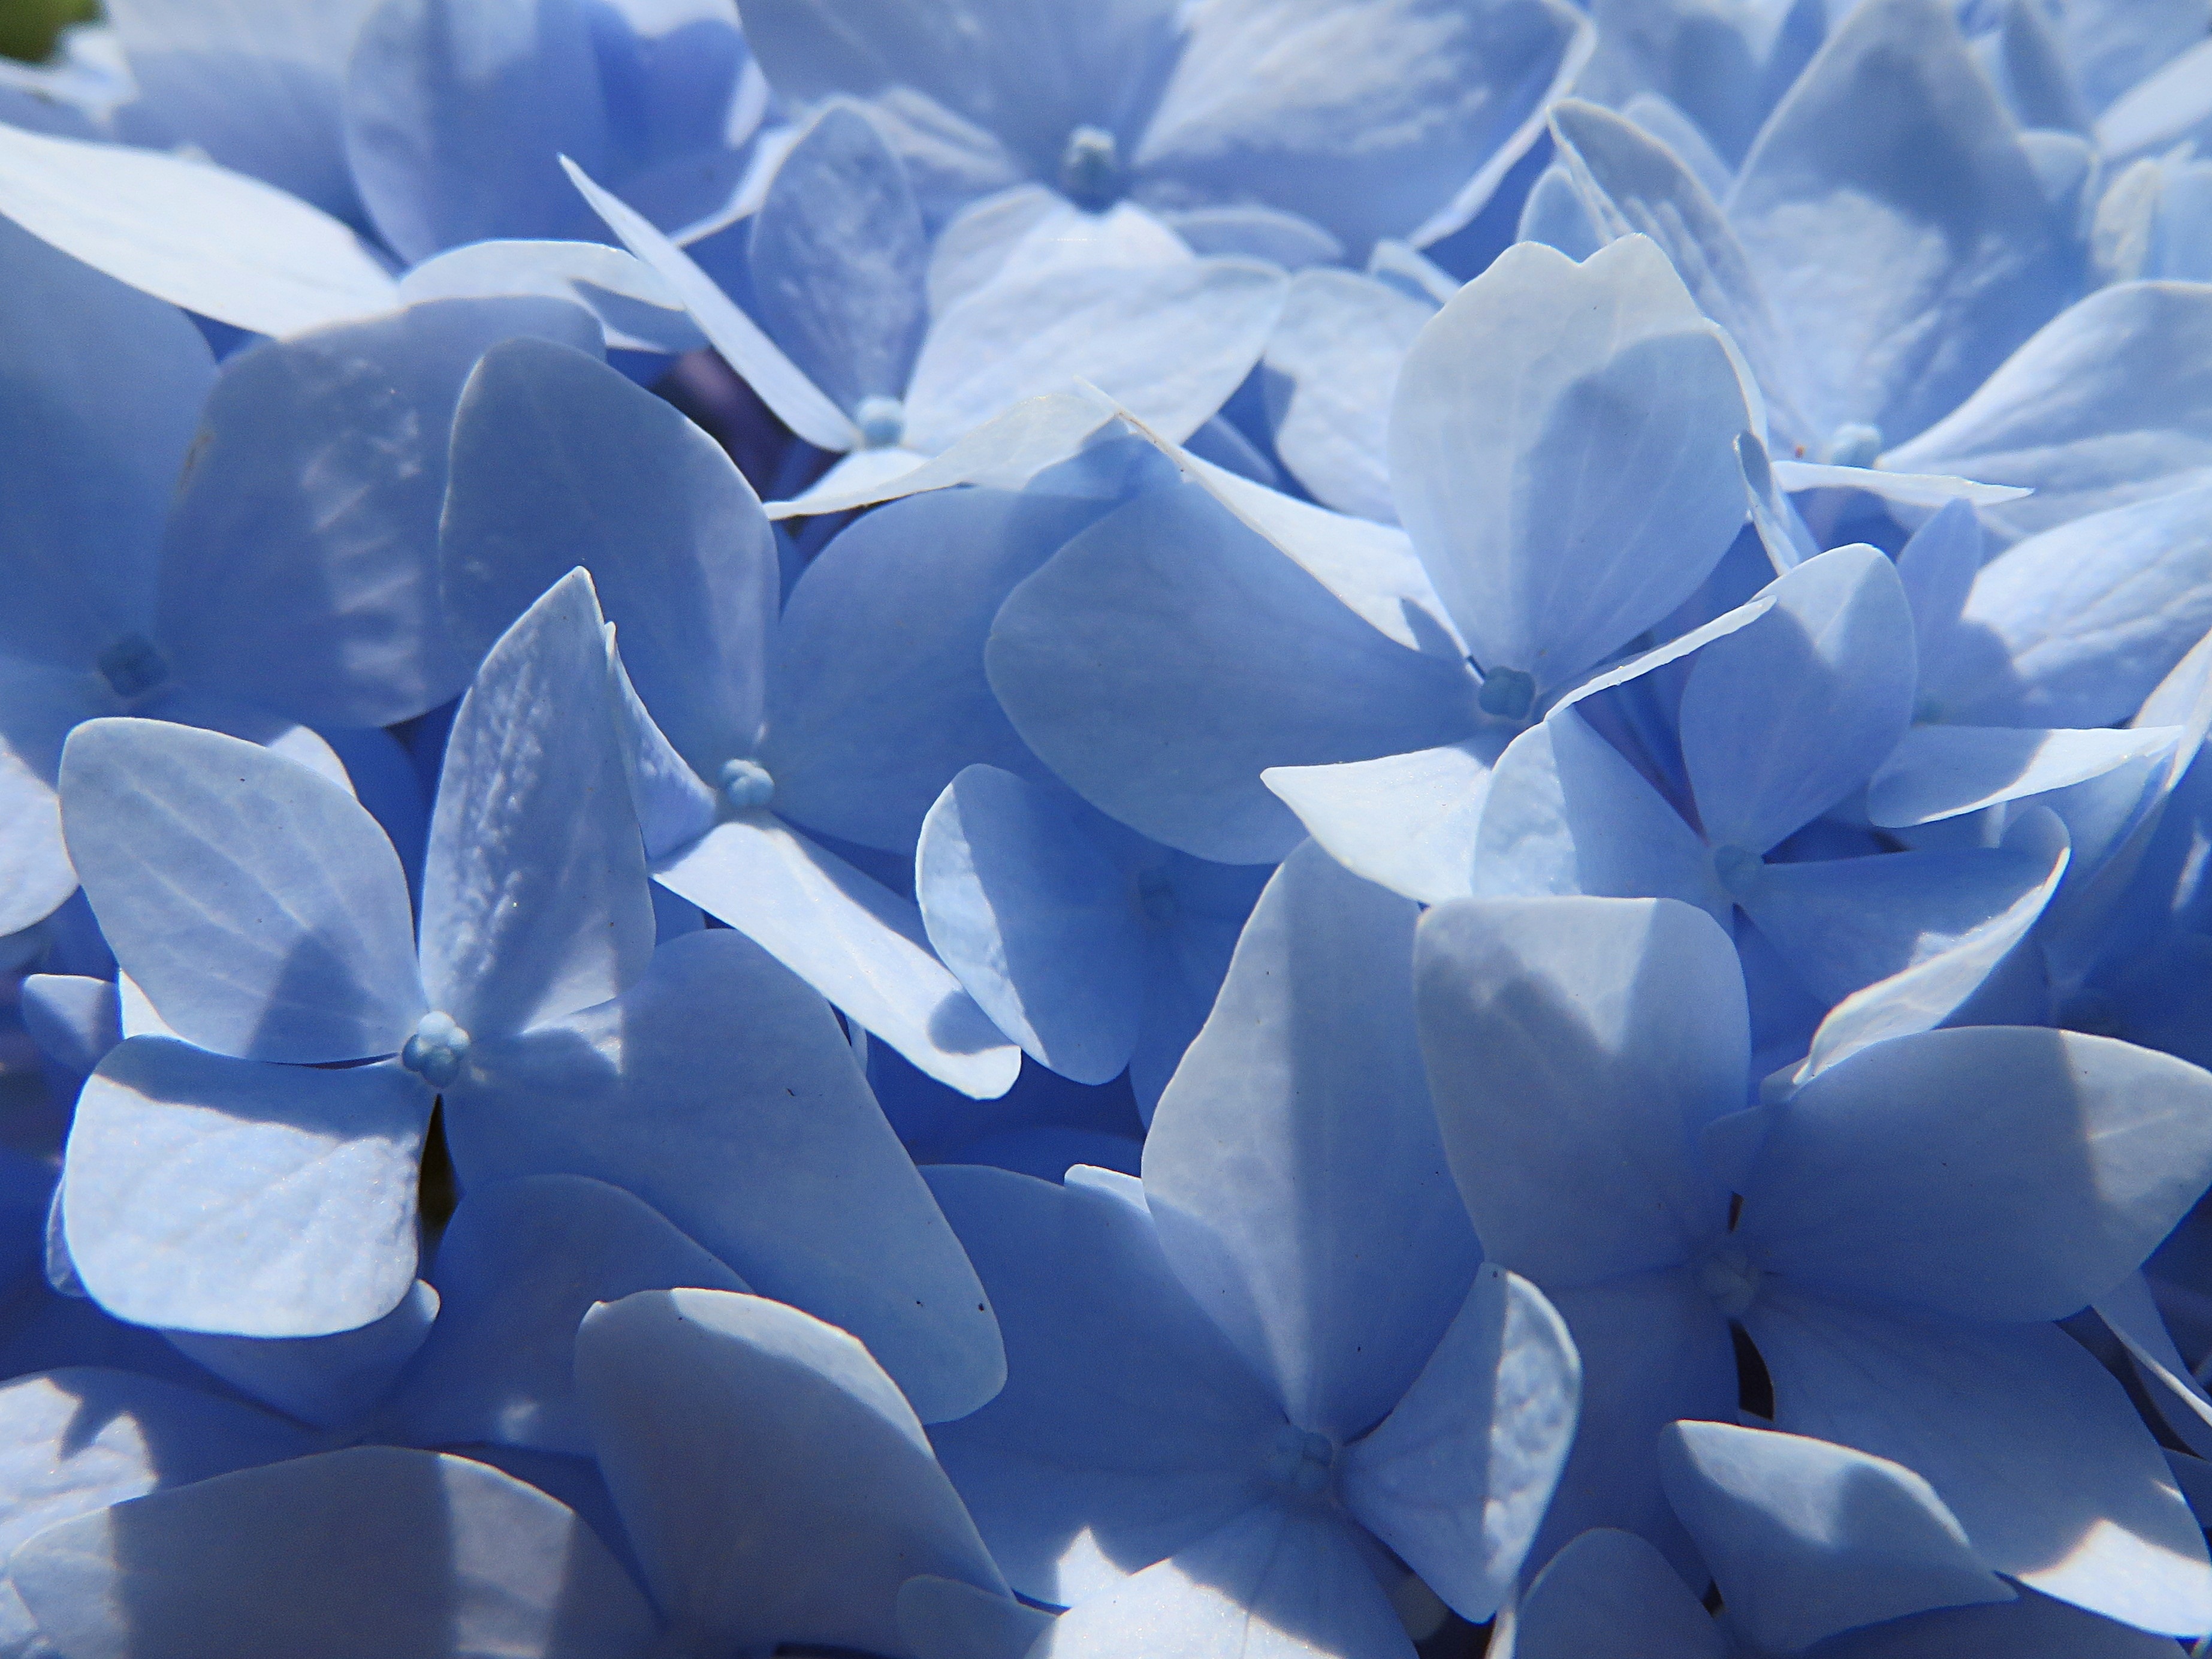
blossom, plant, white, sunlight, flower, petal, summer, blue, flora, hydrangea, macro photography, flowering plant, land plant